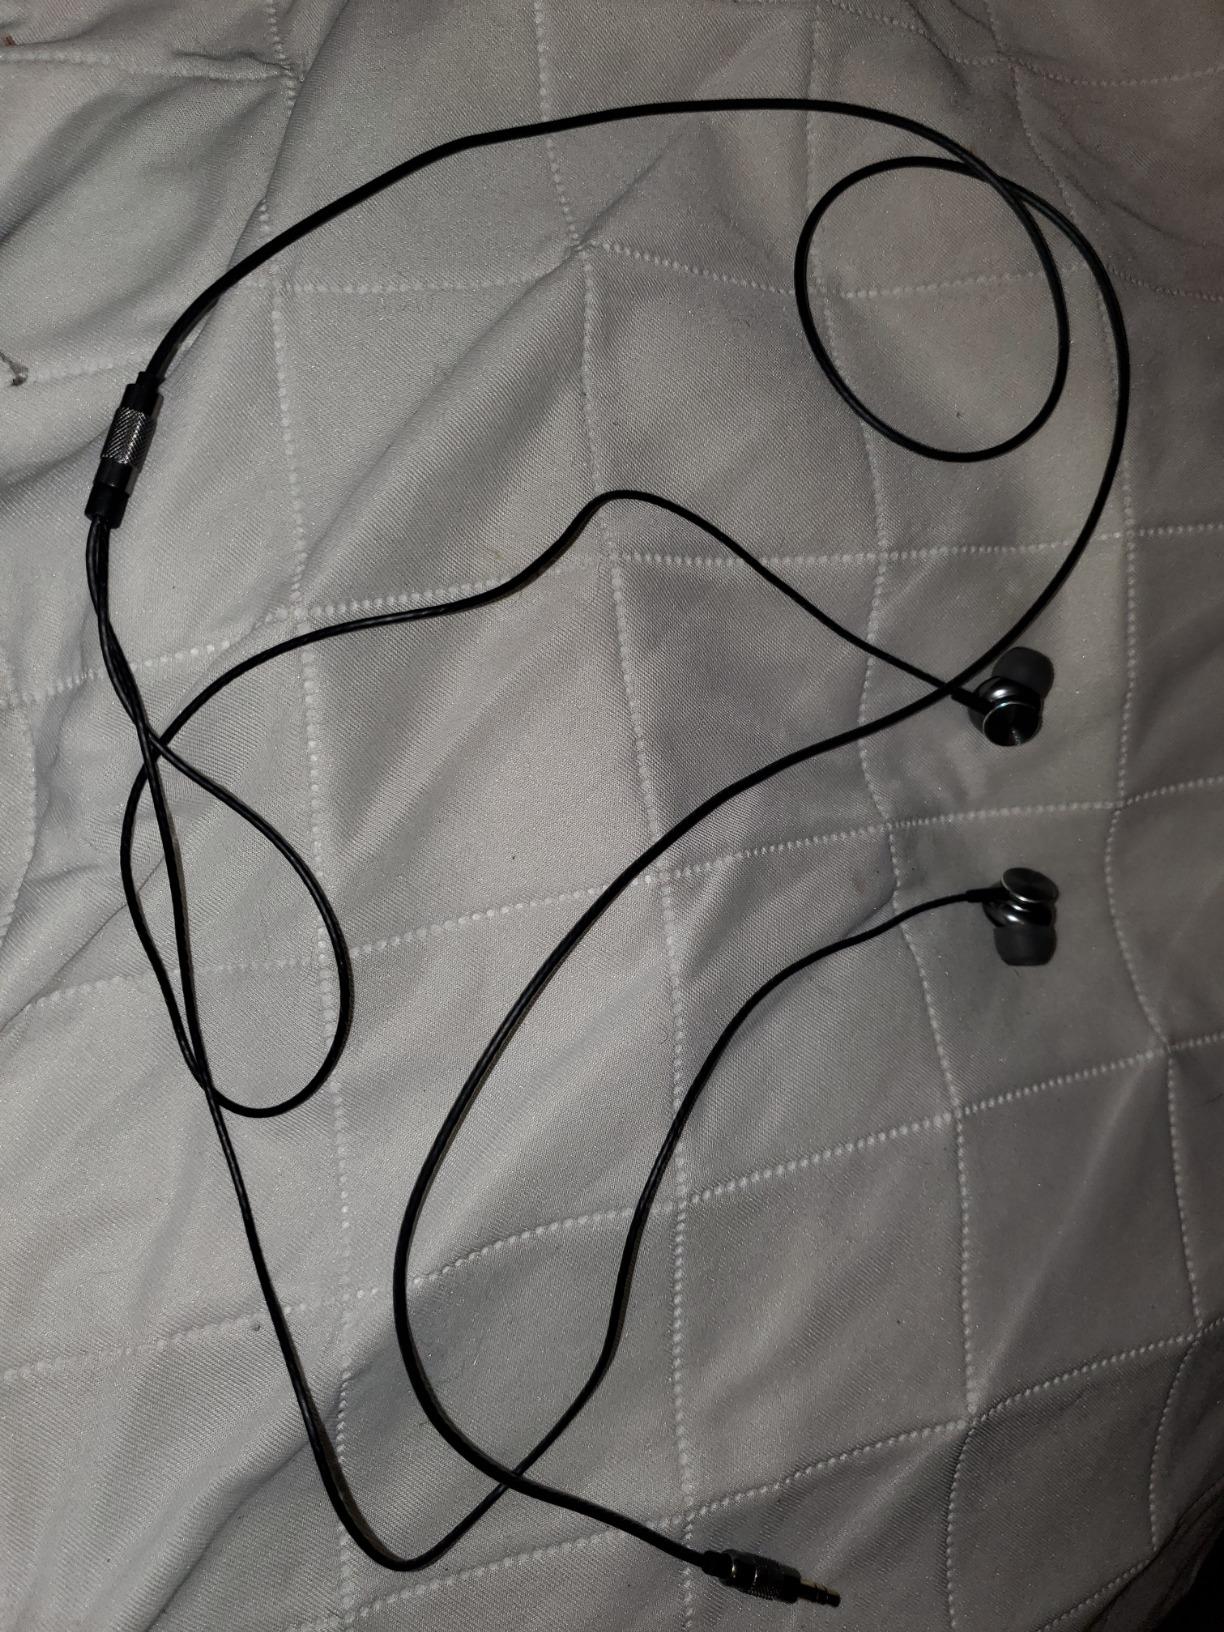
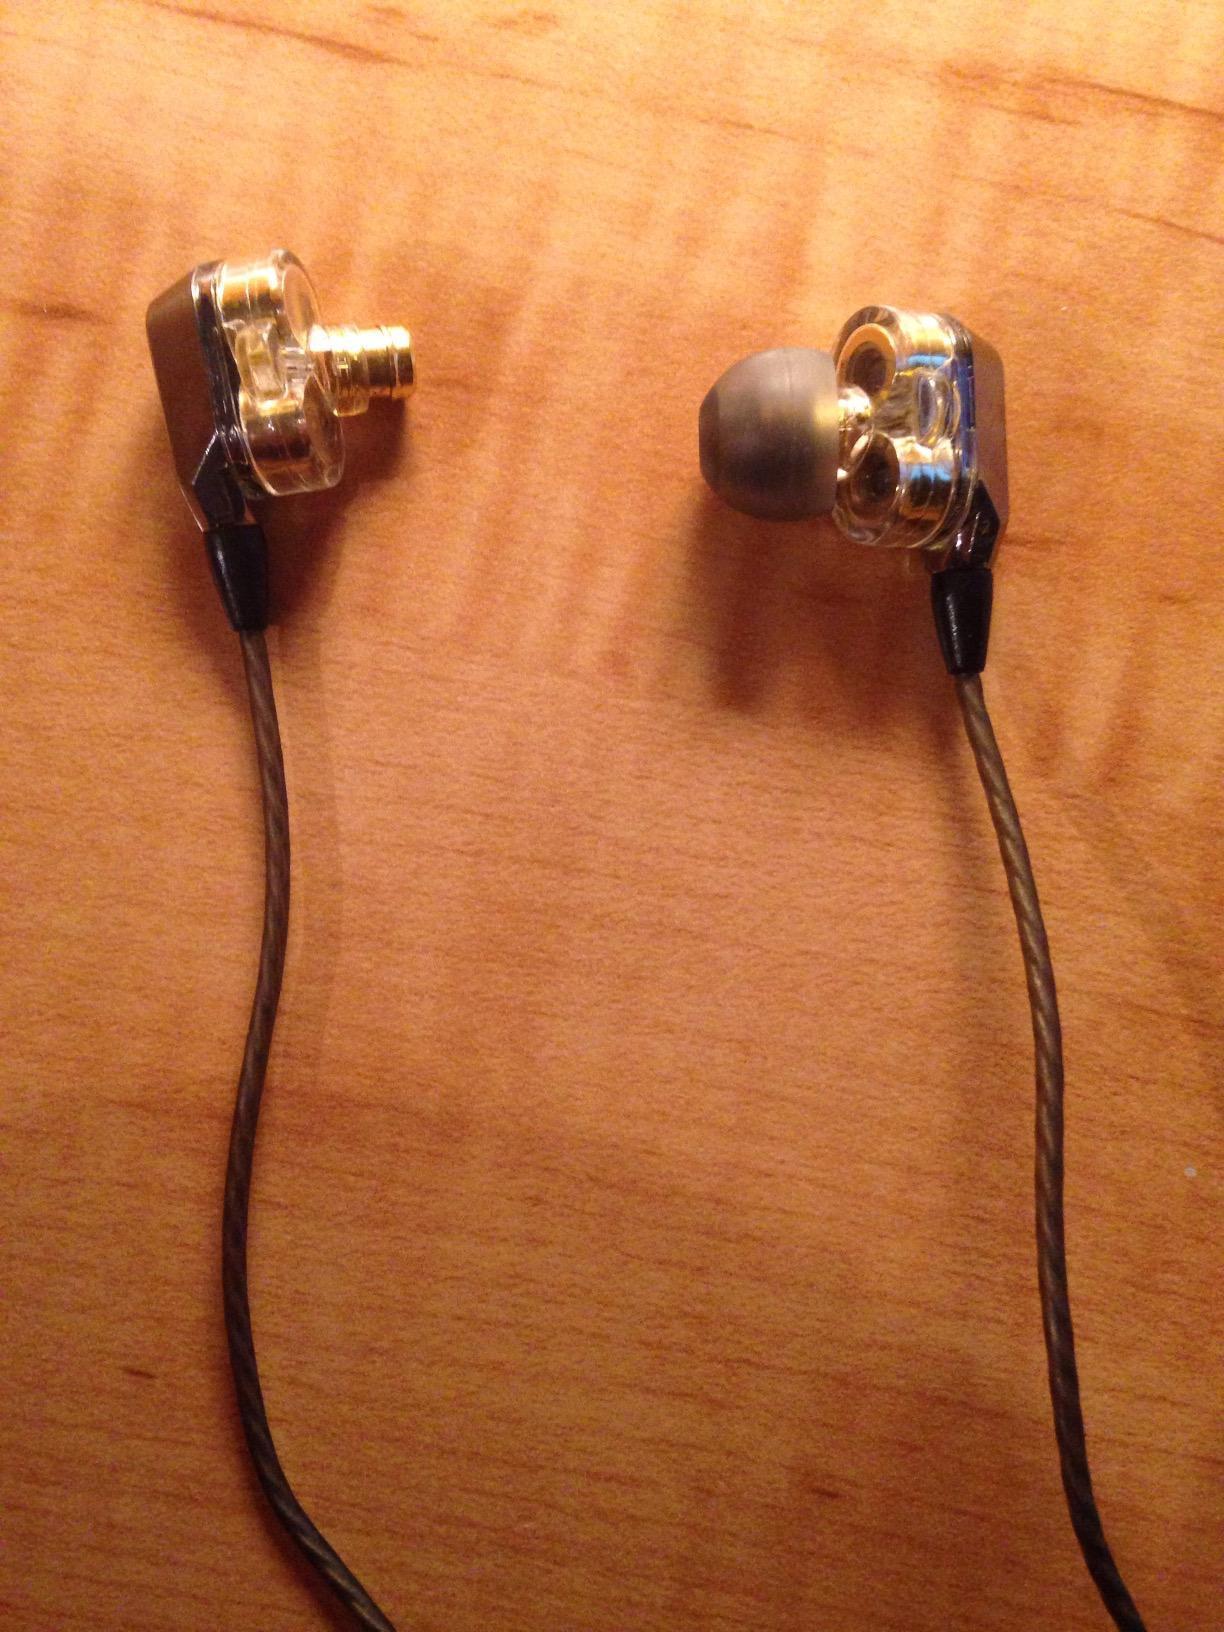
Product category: headphones
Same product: no